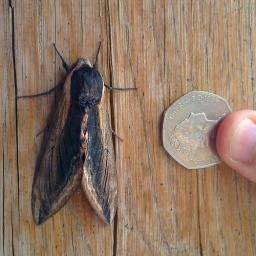
This moth was hiding in plain sight by the office door